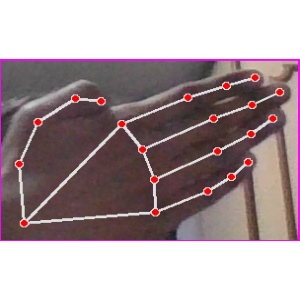
अक्षर: घ